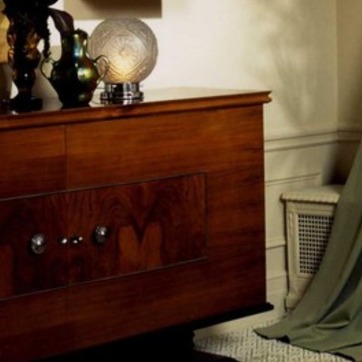
Material: wood